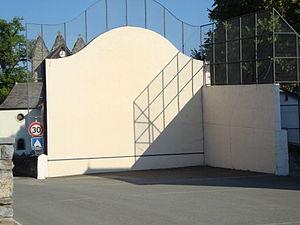
Gotein-Libarrenx est une commune française, située dans le département des Pyrénées-Atlantiques en région Nouvelle-Aquitaine.
Libarrenx est une ancienne commune française du département des Pyrénées-Atlantiques. Le 12 mai 1841, la commune fusionne avec Gotein pour former la nouvelle commune de Gotein-Libarrenx.